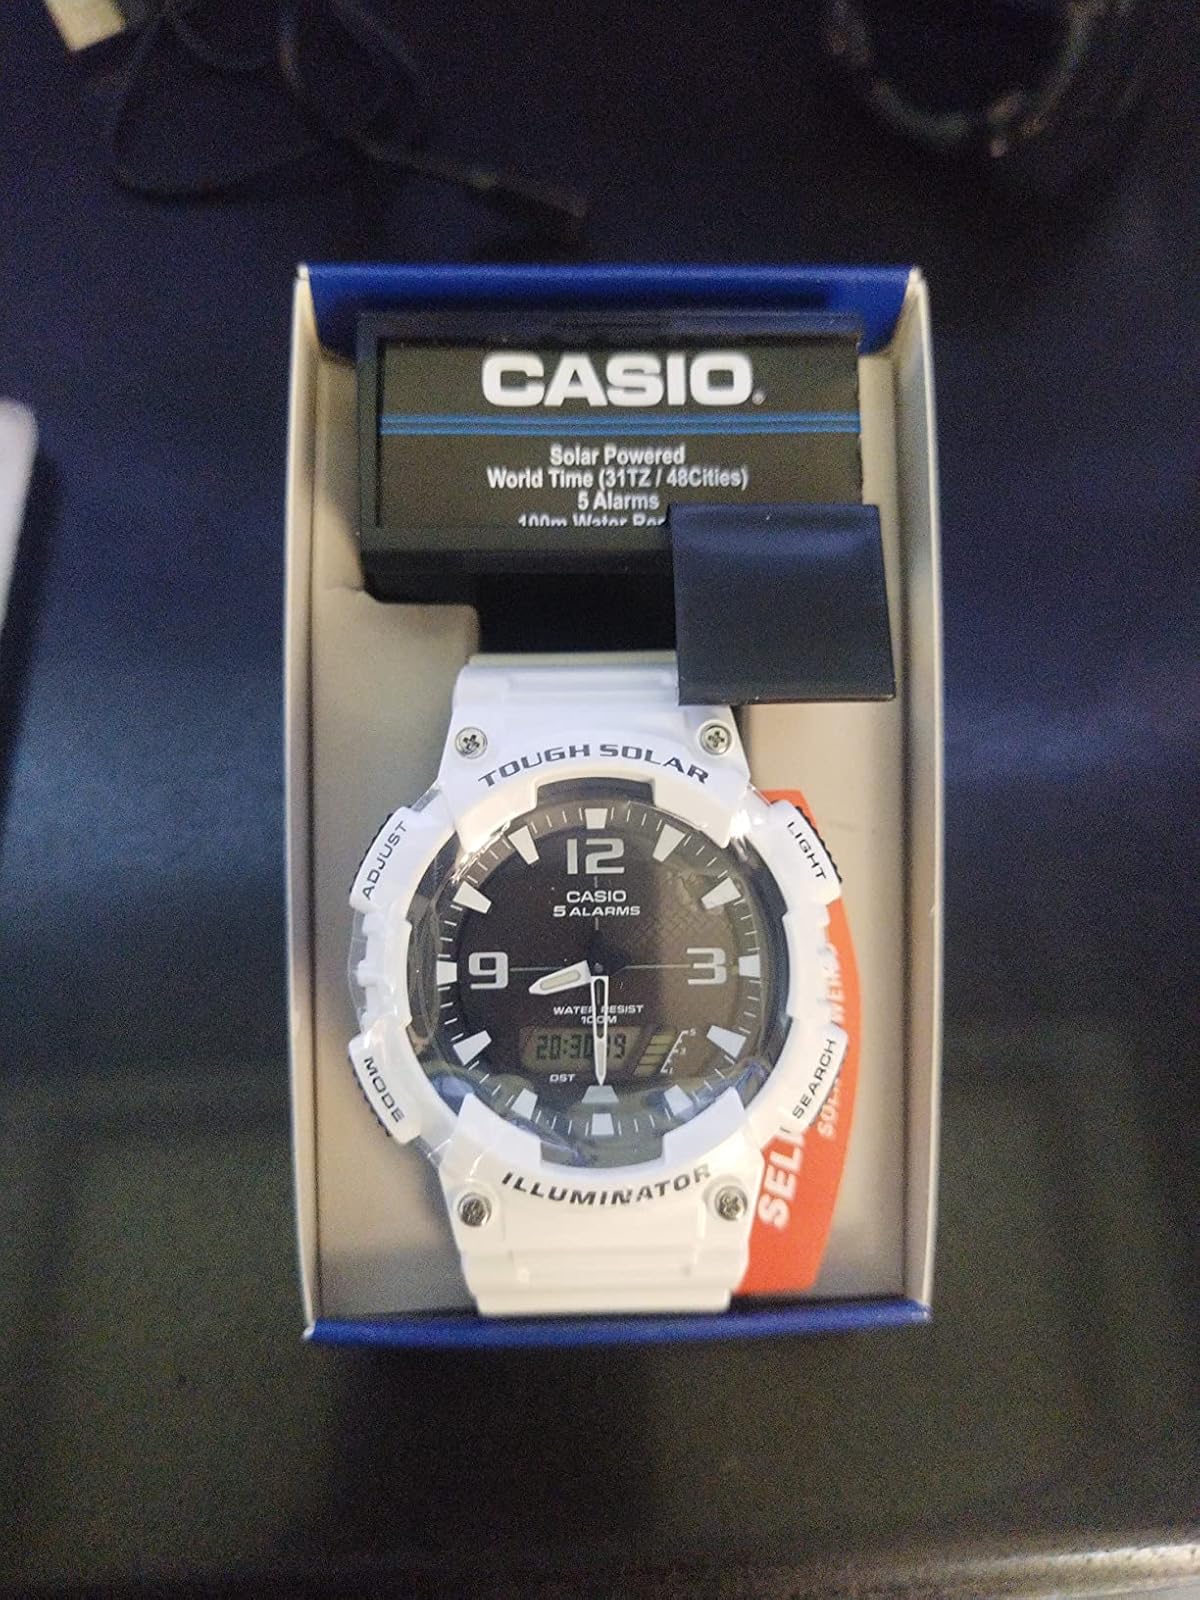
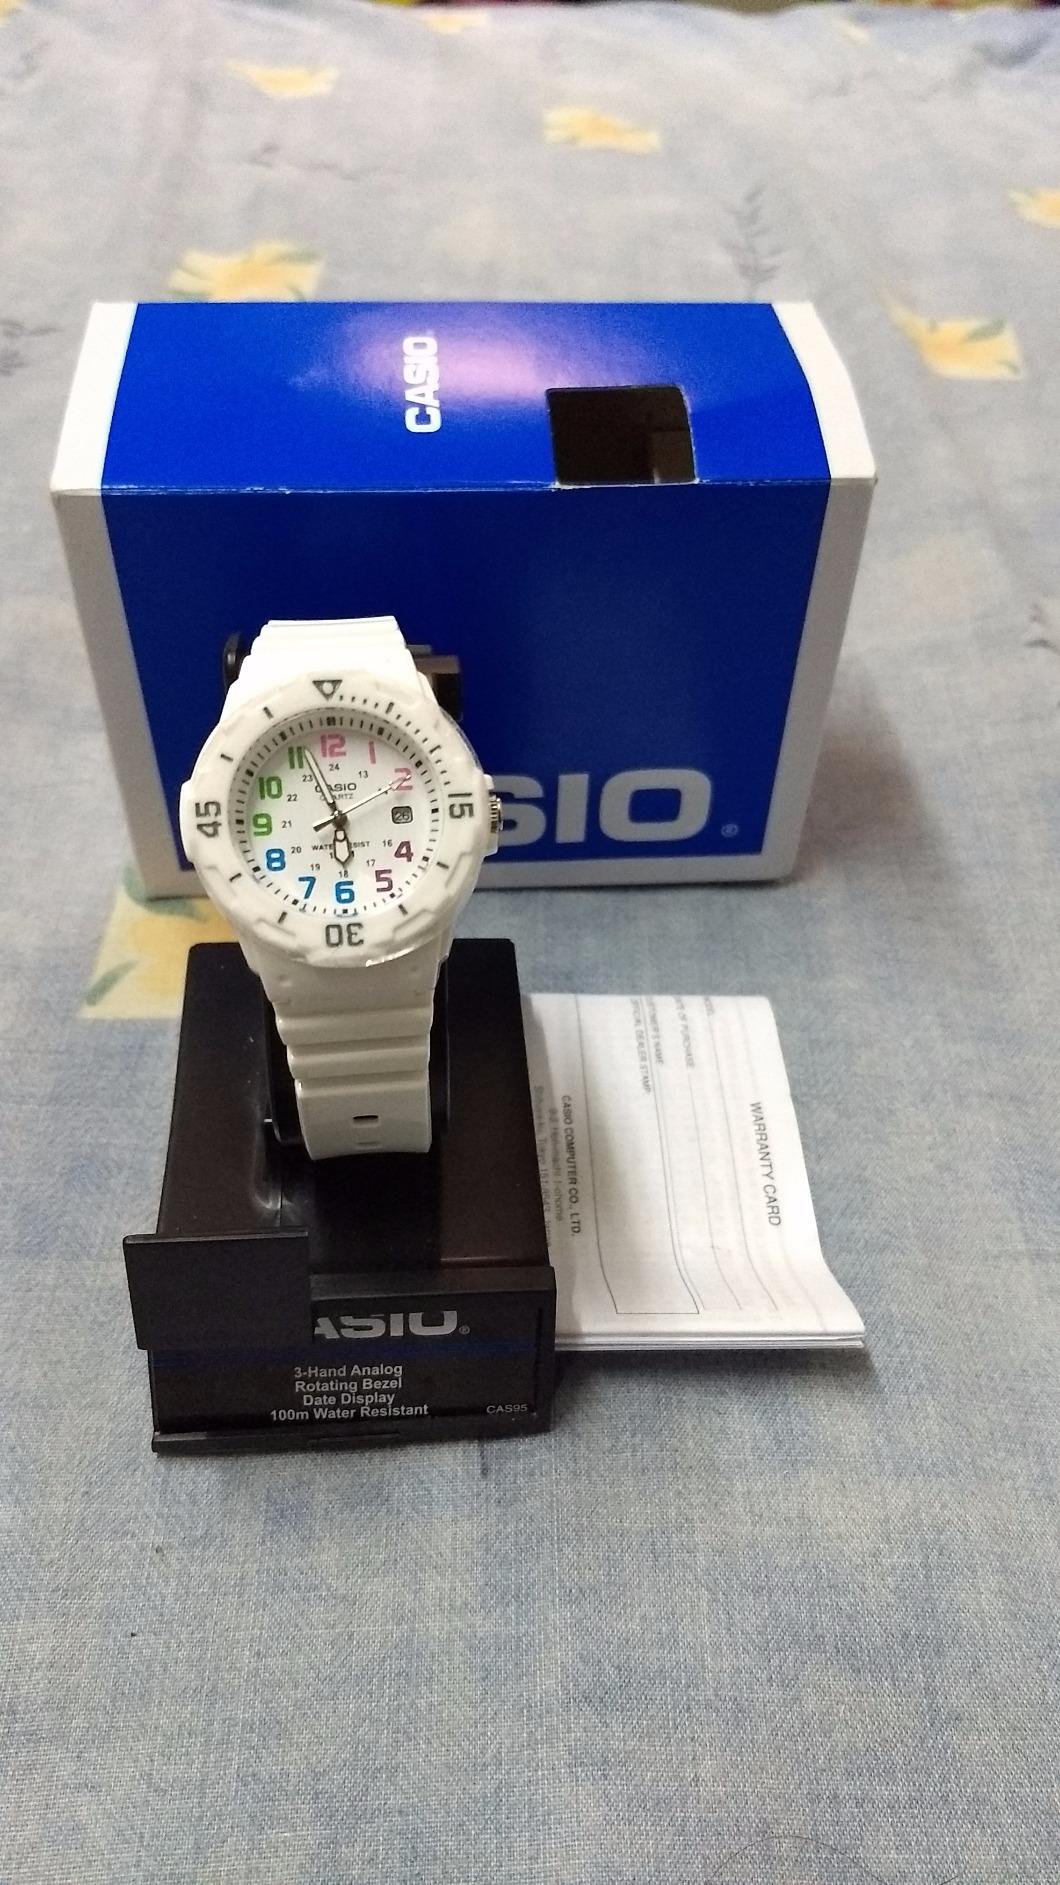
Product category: accessories_watch
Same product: no